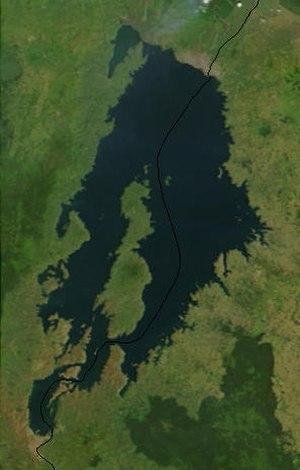
Cet article recense les îles lacustres, c'est-à-dire baignant dans une étendue d'eau fermée.
Idjwi est une île de la République démocratique du Congo qui se trouve au milieu du lac Kivu, face aux villes de Goma et Bukavu en Afrique de l'Est. D'une superficie de 285 km2, elle est la seconde plus grande île lacustre d'Afrique.